Aaron Aaronsohn

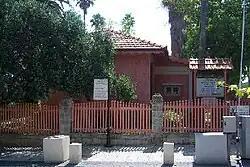
Aaronsohn memorial home at Zikhron Ya'akov

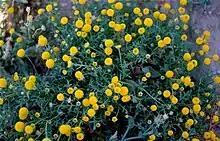
Aaronsohnia

Aaron Aaronsohn was born in Bacău, Romania, and brought to Palestine, then part of the Turkish Ottoman Empire, at the age of six. His parents were among the founders of Zikhron Ya'akov, one of the pioneer Jewish agricultural settlements of the First Aliyah. He had two sisters, Sarah and Rivka, and a brother, Alexander. Aaronsohn was the first car-owner in Palestine and one of the first to own a bicycle, which he brought back from France. The languages Aaronsohn spoke at home were Yiddish and Hebrew, but he also knew English, Arabic,